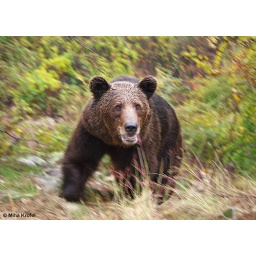
Euroepan brown bear ( Ursus arctos ) (photographed in captivity)